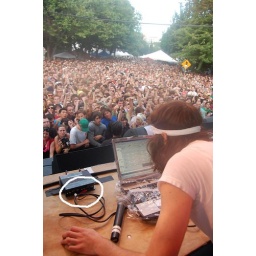
girl talk sucks in mono. original photo by american field recordings.